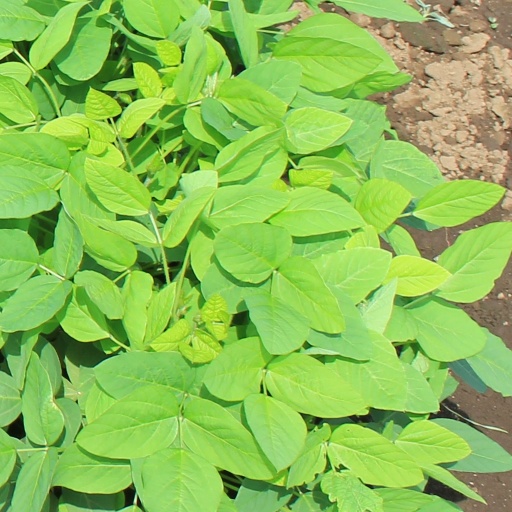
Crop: soybean